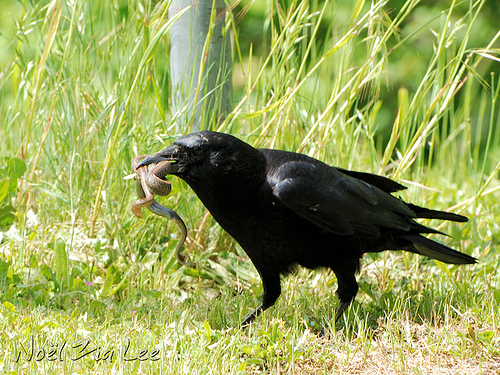
this large bird is completely black.
this bird is black with long feet and has a long, pointy beak.
a midnight black solid colored bird with a pointed beak.
bird with gray beak and the remaining body is fully covered in black, and the size of the head is proportional with the body
this stoutly black bird has a strong, sharp beak and black eyes.
medium sized bird, all black in color, large beak with a slight downward curve at the end, head size is not to small.
this bird is completely black and has a thick pointed beak.
this bird looks like a raven or a crow. it is completely all black.
a short black body, a grey spot on crown, and a sharp pointed beak
this bird is all black and has a long, pointy beak.
Species: American Crow